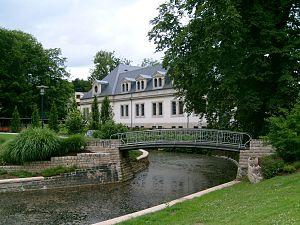
Le centre thermal de Mondorf-les-Bains, officiellement Centre thermal et de santé de Mondorf-les-Bains, est l'unique centre thermal du Luxembourg, situé à Mondorf-les-Bains au sud du pays à la frontière avec la France.